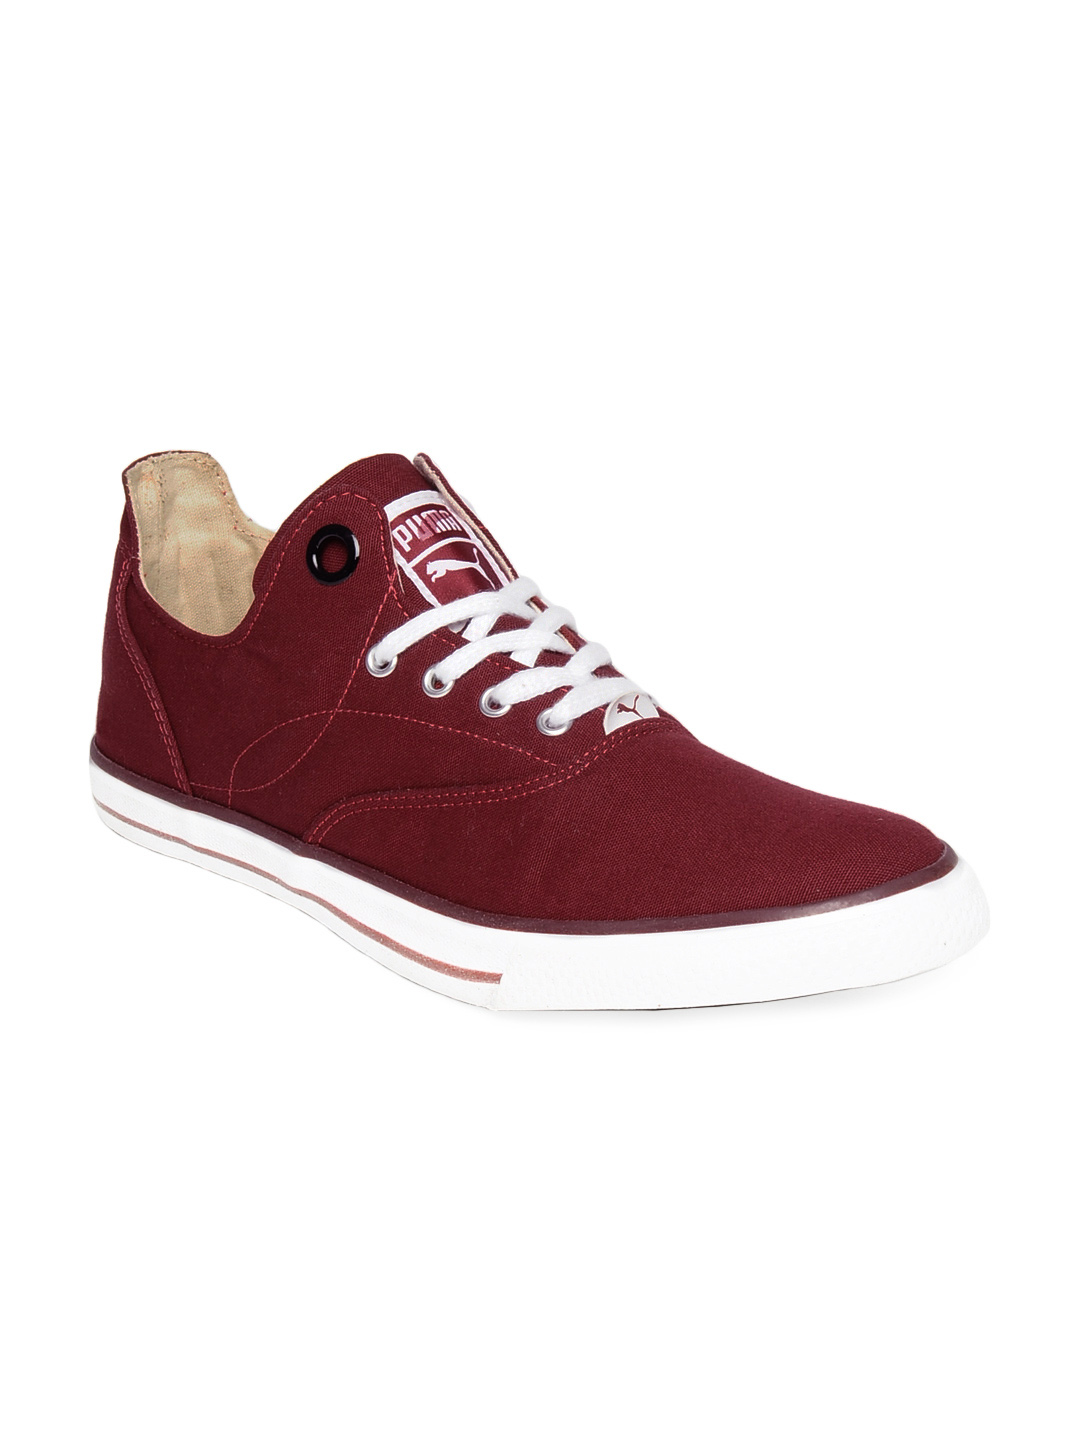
Puma Men Limnos Red Shoes
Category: Footwear / Shoes / Casual Shoes
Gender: Men
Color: Red
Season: Fall 2012
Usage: Casual